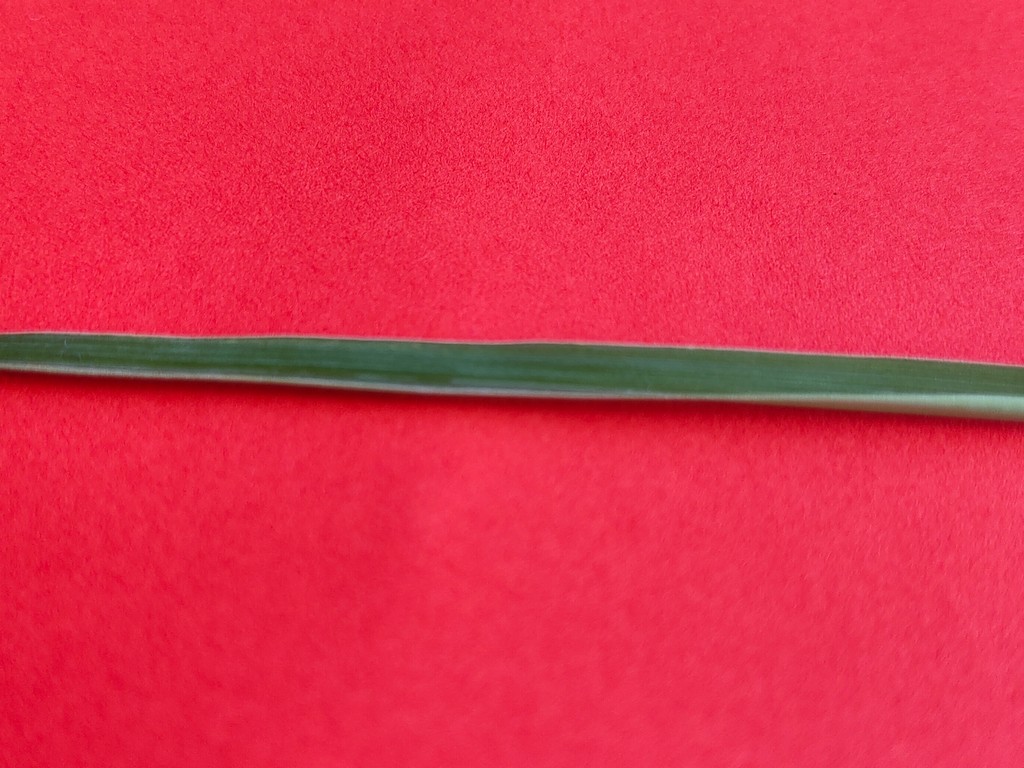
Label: Healthy